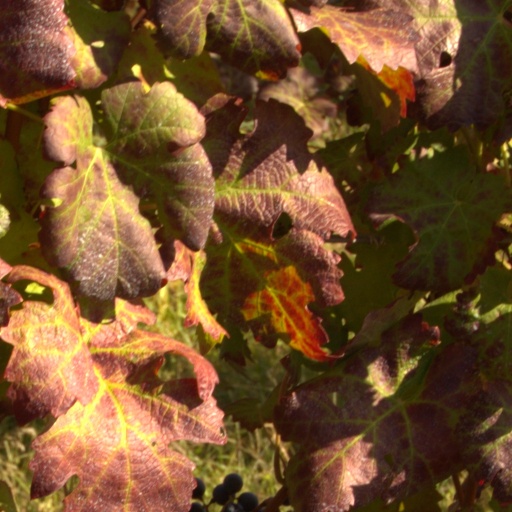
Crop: grape